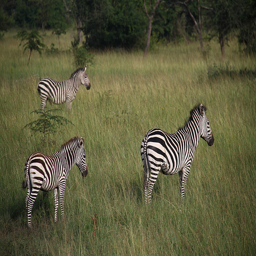
Two adults and one young zebra standing in the tall grass
A herd of zebras standing in tall grass.
Three zebras standing together on a grassy plain.
Three zebras are standing in a grassy field.
Three zebras on a grassy field during the day.